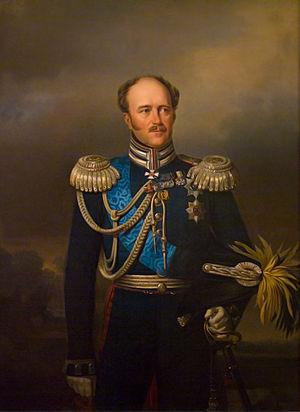
Georg Bottmann, né le 26 février 1810 à Lübeck et mort le 18 septembre 1891 à Dresde, est un artiste allemand, peintre officiel de la Cour Impériale de Russie au XIXᵉ siècle.
Le comte Alexandre Khristoforovitch von Benckendorff ou encore Alexandre de Benkendorf, né le 23 juin 1781 à Reval, décédé en mer en 1844, est un militaire et homme politique germano-balte, sujet de l'Empire russe.